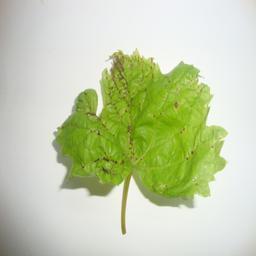
Label: Bacterial Leaf Spot